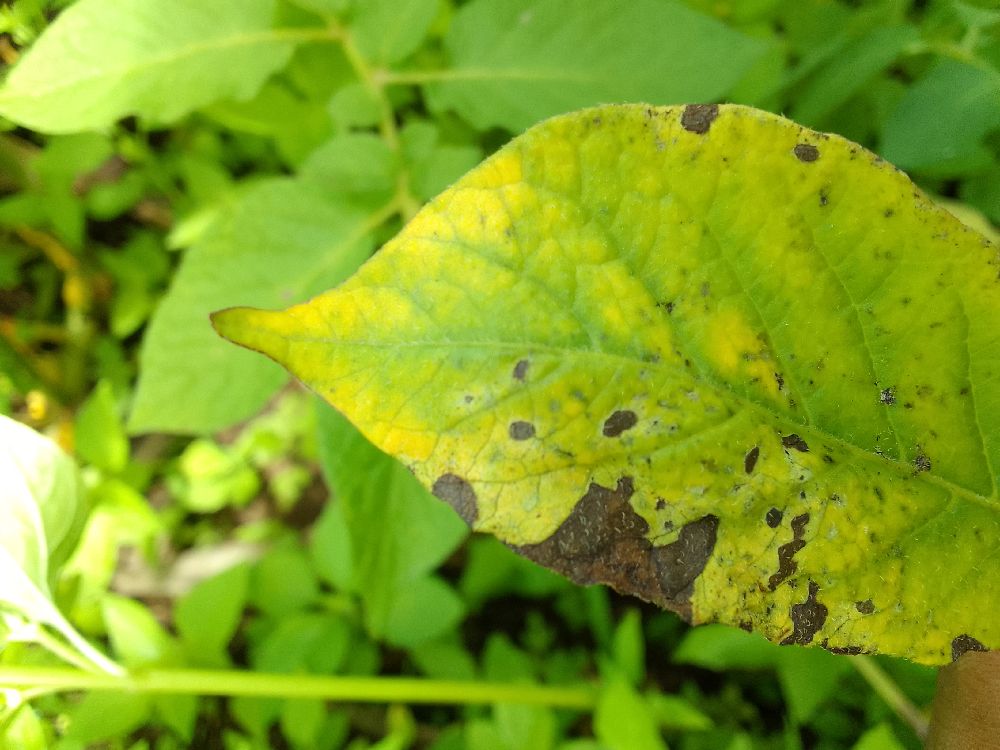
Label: Early blight